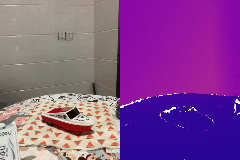
Label: boat